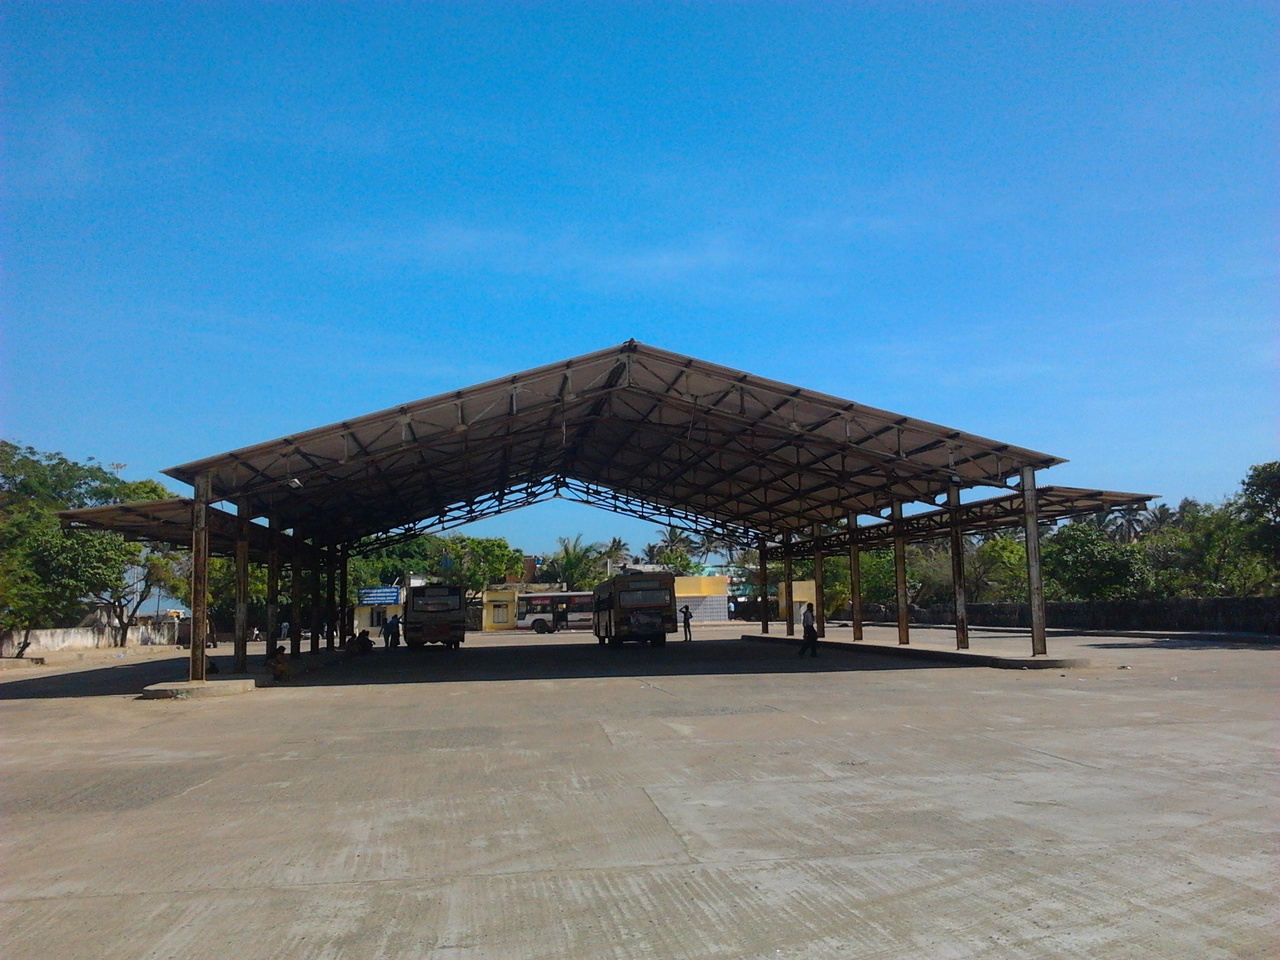
Chennai Metropolitan Transport Corporation's Bus Stand at Foreshore Estate.